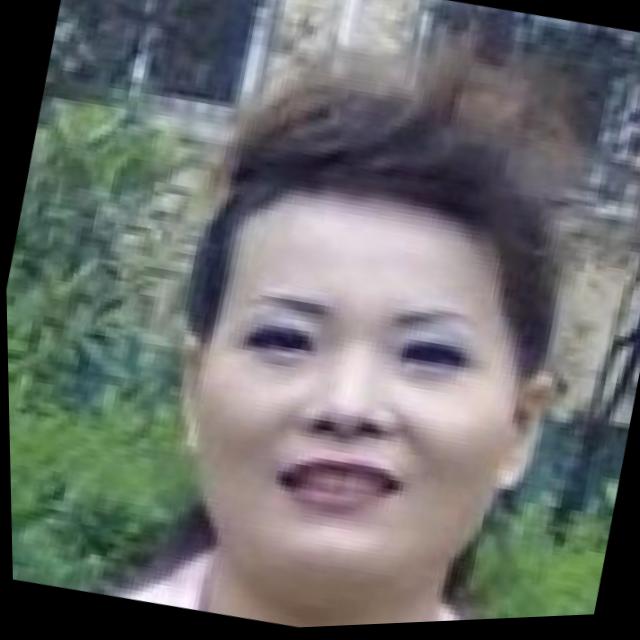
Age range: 21-44